Kalla Nottam

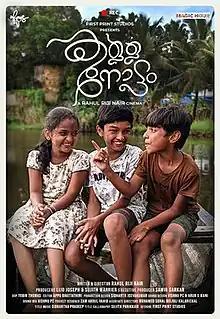
Official poster

Kalla Nottam (released internationally as The False Eye) is a 2019 Indian Malayalam language coming-of-age drama film directed by Rahul Riji Nair starring Vasudev, Suryadev, and Ansu.